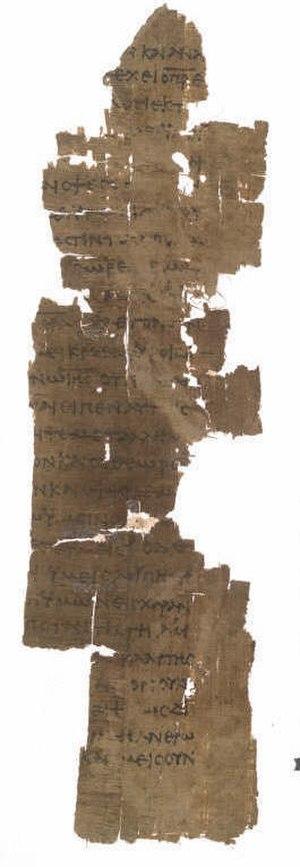
Le Papyrus 5 est une copie du Nouveau Testament en grec, réalisée sur un rouleau de papyrus au IIIᵉ siècle.